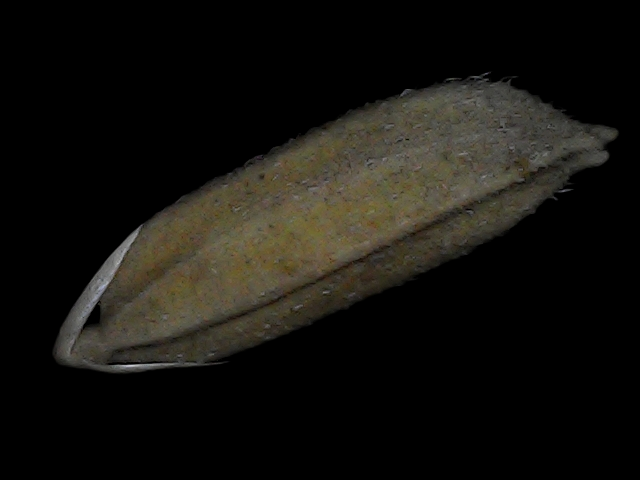
Rice variety: Bd72